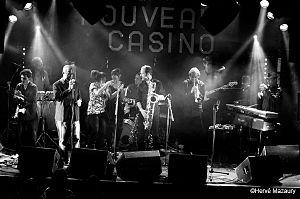
Abigoba et ses invités au Nouveau Casino, le 21 avril 2010 China Moses, Erik Truffaz, Marine Pellegrini, Patrick Bafon...
Abigoba est un groupe de nu jazz français originaire de Lyon, né en 2000.